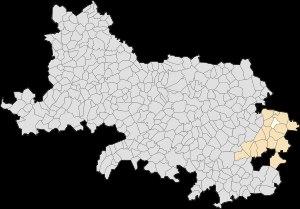
Sauchy-Cauchy est une commune française située dans le département du Pas-de-Calais en région Hauts-de-France.